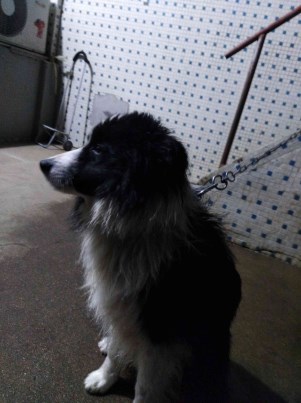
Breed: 2594-n000109-Border_collie